The American Girls (TV series)

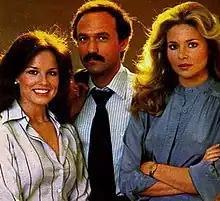
Left to right: Debra Clinger, David Spielberg and Priscilla Barnes

The American Girls is an American adventure-drama series that aired on CBS on Saturday nights from September 23 to November 10, 1978.